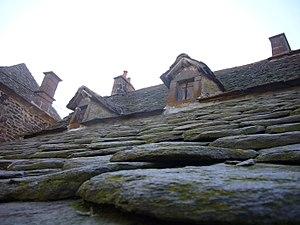
Toiture typique en lauzes, au centre du village.
Laurie est une commune française, située dans le département du Cantal en région Auvergne-Rhône-Alpes.